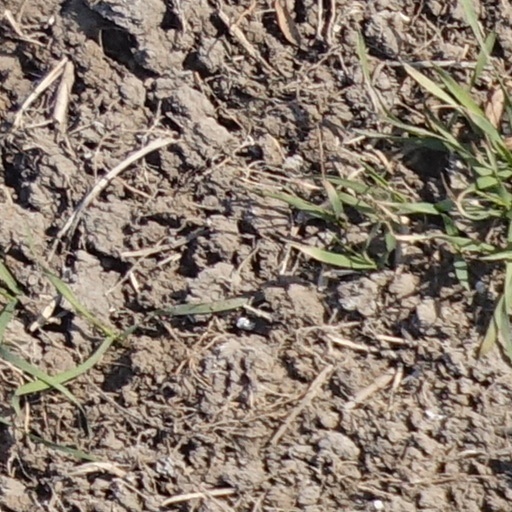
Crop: wheat